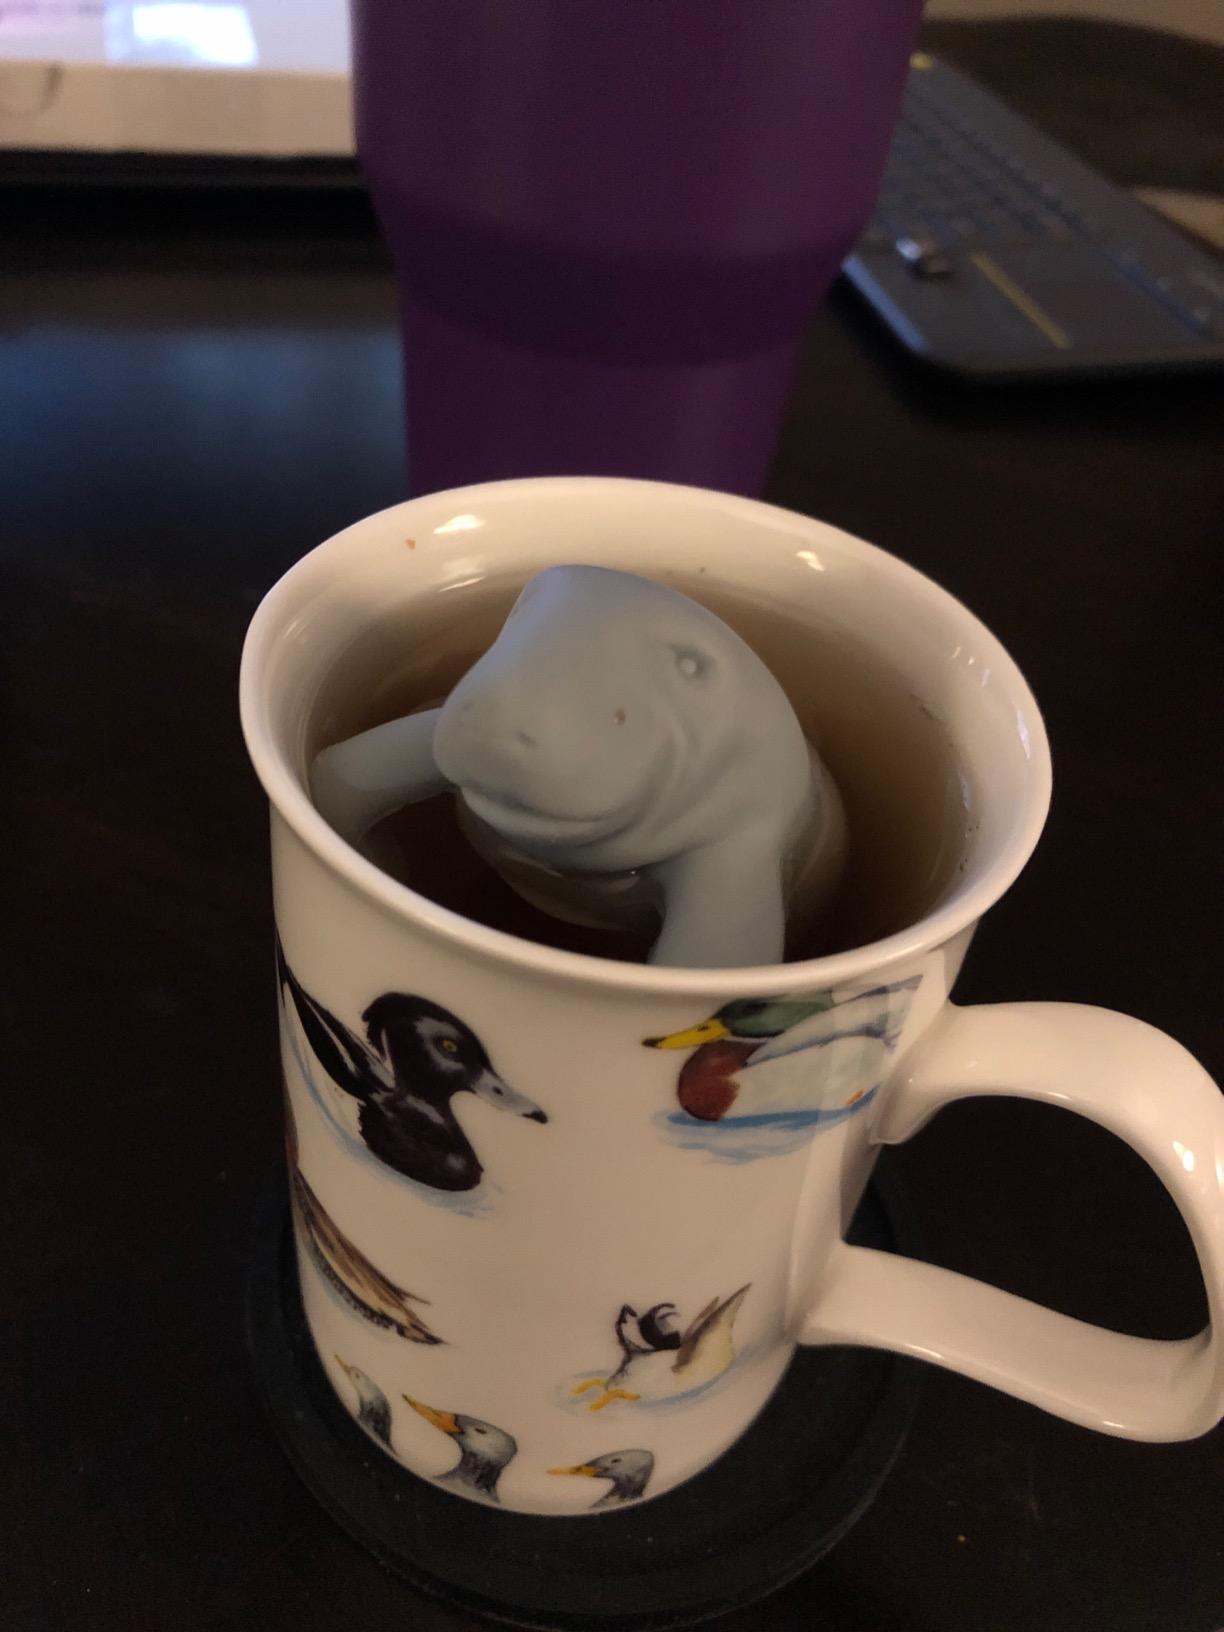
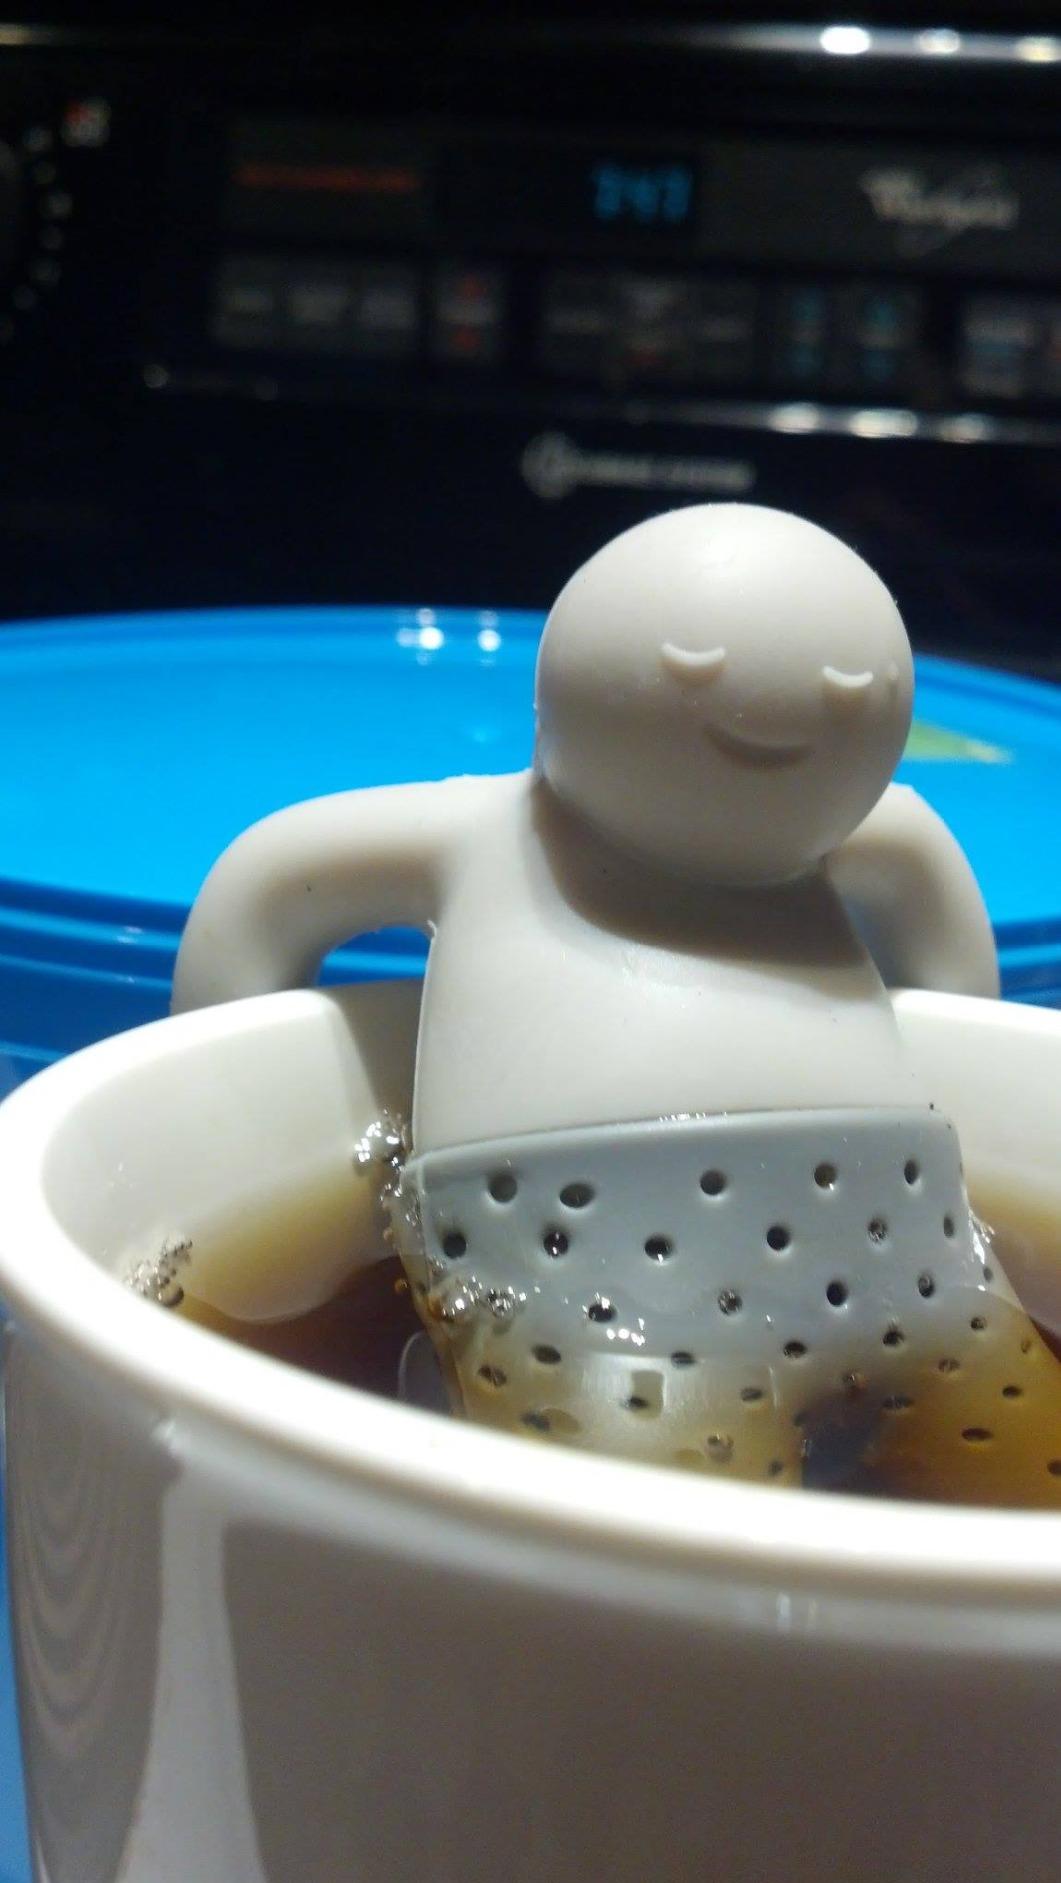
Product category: items_tea
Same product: no